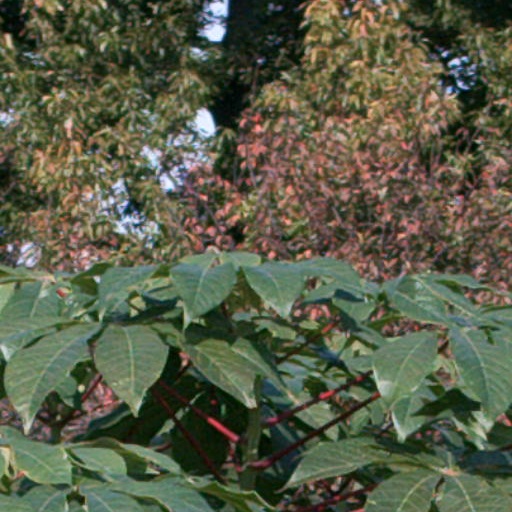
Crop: cassava